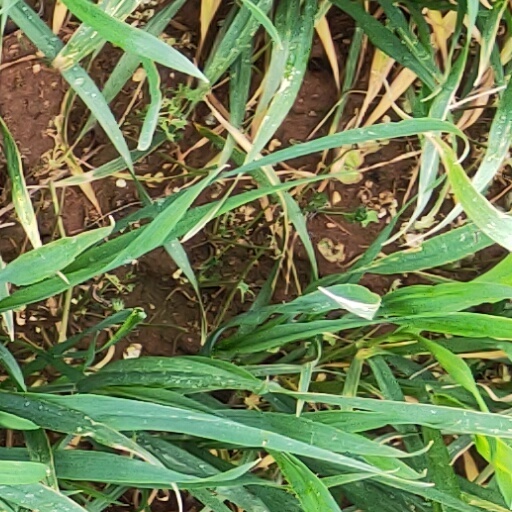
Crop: wheat